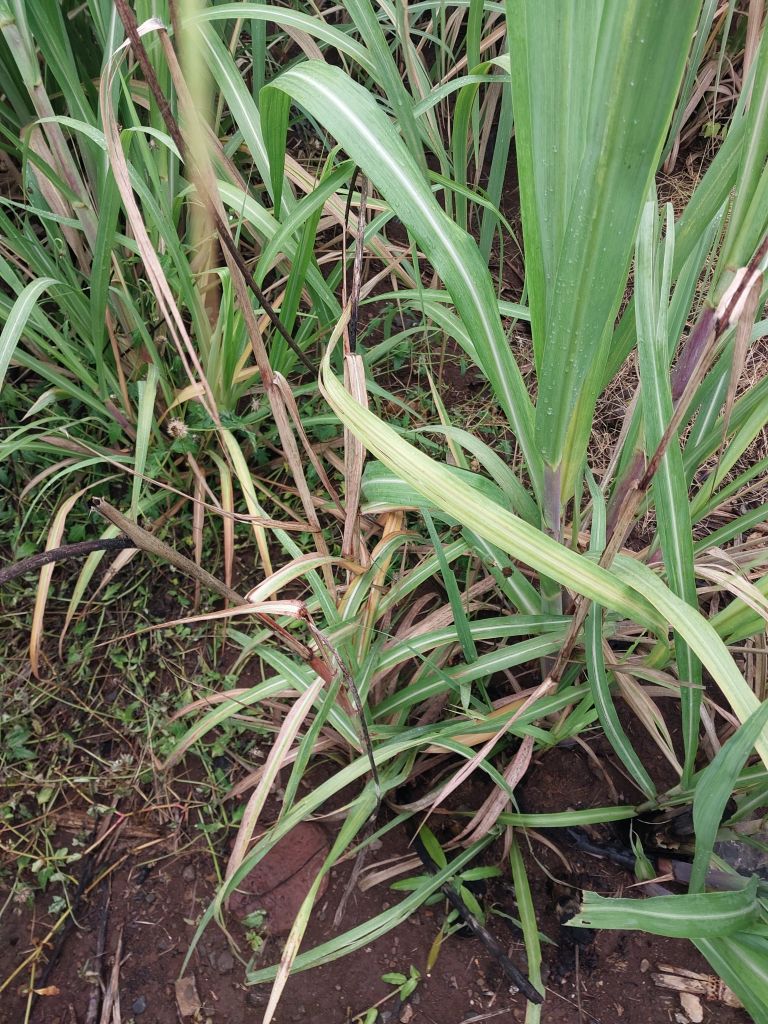
Label: Smut